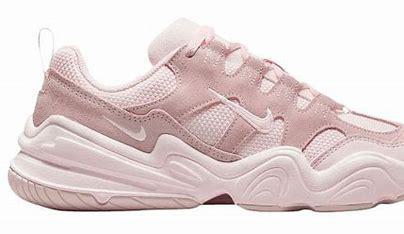
Brand: Nike
Model: Tech Hera